Fuzzy Thurston

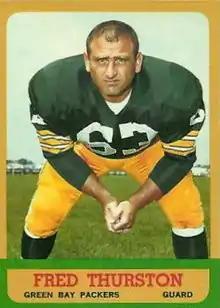
Thurston's 1963 Topps trading card

Frederick Charles "Fuzzy" Thurston (December 29, 1933 – December 14, 2014) was an American professional football player who was an offensive guard for the Baltimore Colts and Green Bay Packers of the National Football League (NFL). He played college football at Valparaiso.